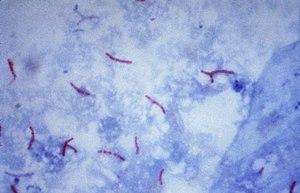
La coloration de Ziehl-Neelsen est une méthode de coloration permettant l'identification des mycobactéries au microscope. Elle fait partie des colorations qui mettent en évidence l'acido-alcoolo-résistance, caractère fondamental des mycobactéries, en prenant en compte la difficulté de pénétration des colorants.
Les causes de la mort de Jane Austen, survenue le 18 juillet 1817 à l'âge de 41 ans au terme d'une maladie restée indéterminée et ayant duré environ une année, sont discutées de manière rétrospective par des médecins dont les conclusions ont été ensuite reprises et analysées par les biographes de Jane Austen, l'un des écrivains anglais les plus largement lus et aimés.